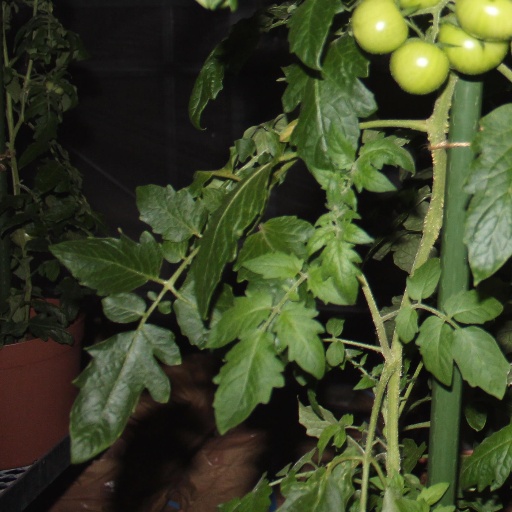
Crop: tomato